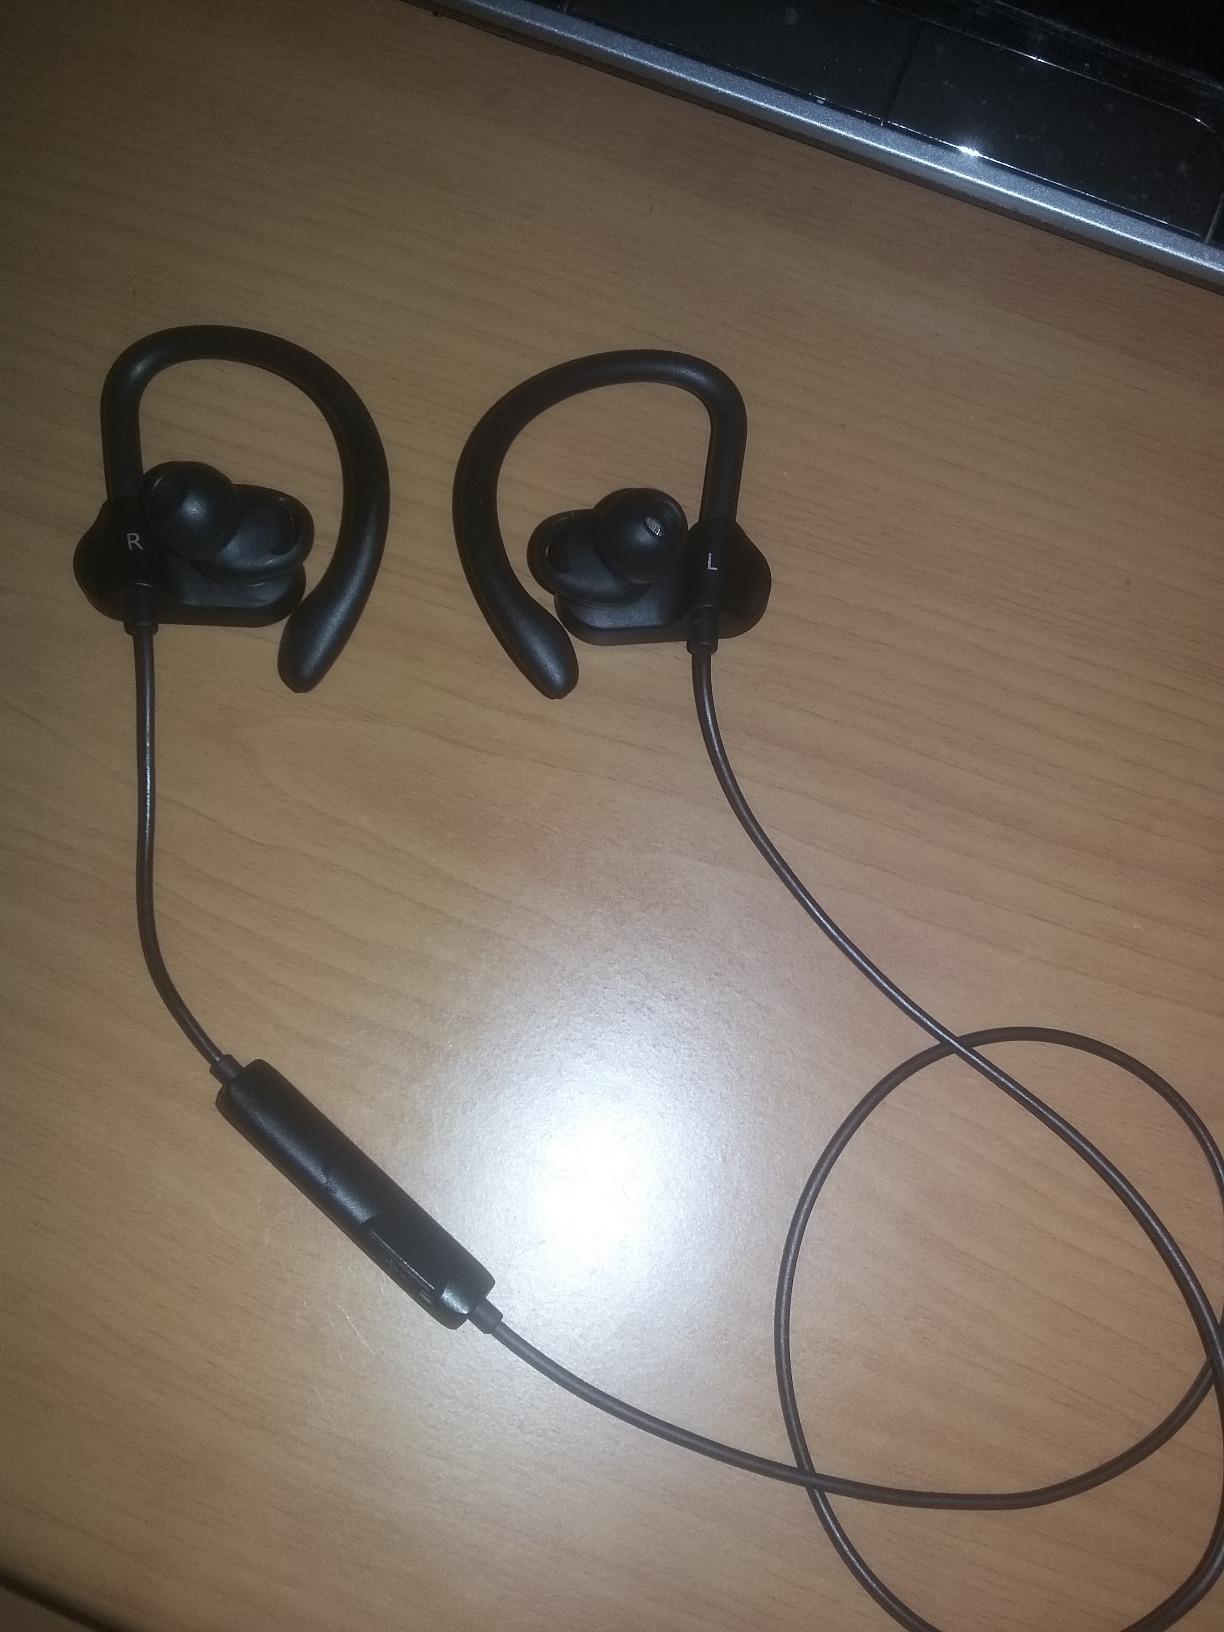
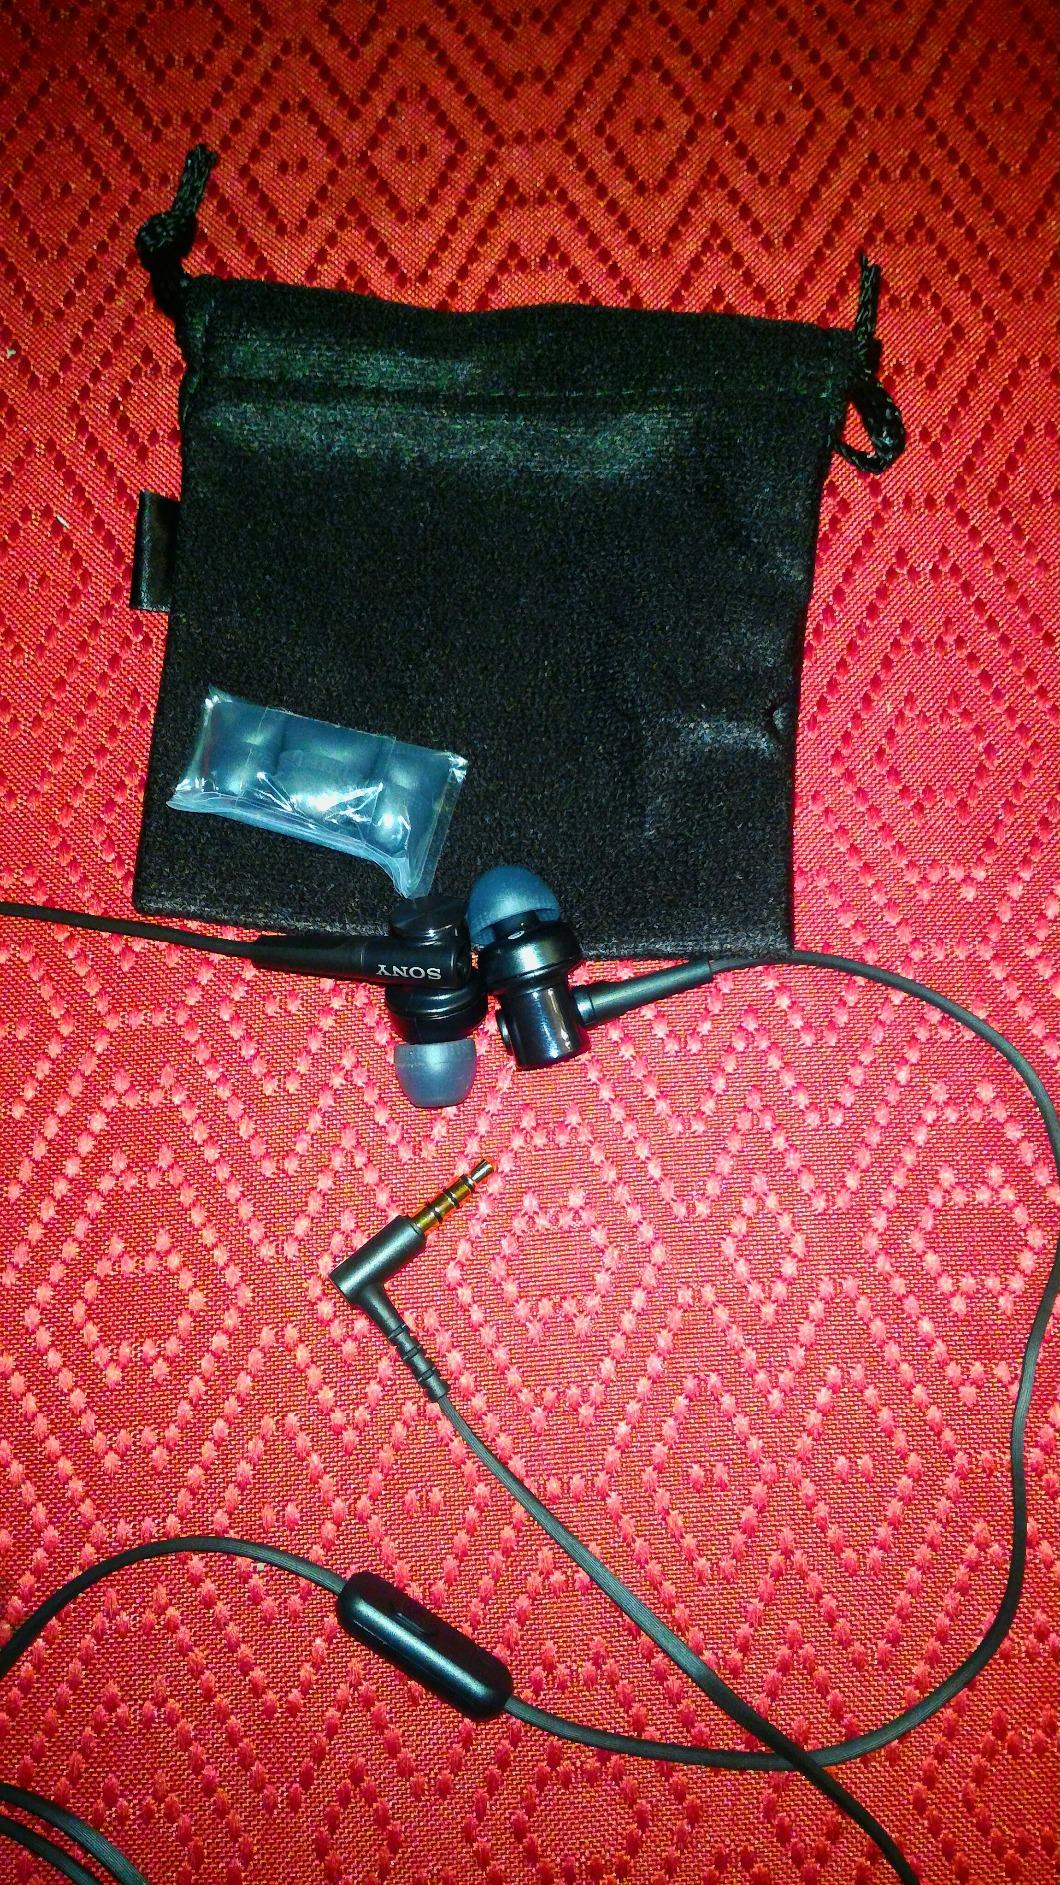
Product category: headphones
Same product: no